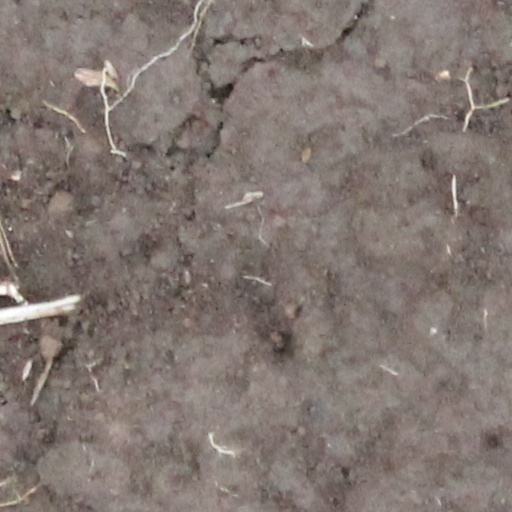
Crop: wheat